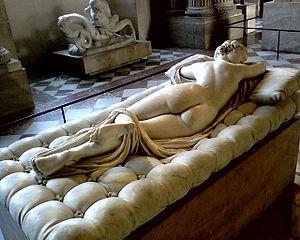
Hermaphrodite endormi, copie romaine d'un original grec. Œuvre romaine de l'époque impériale, IIe siècle ap. J.-C. Depuis 1807 il se trouve au Musée du Louvre. Italiano: Ermafrodito dormiente, copia romana di originale greco. Epoca imperiale, sec.II d.C. Il materasso è stato scolpito e aggiunto da Gianlorenzo Bernini su commissione del cardinale Scipione Borghese. Fino al 1807 fece parte della Collezione Borghese, poi nel 1807 fu ceduto a Napoleone, che lo destinò al Museo del Louvre, dove si trova tuttora. Español: hermafrodita Museo Louvre vista trasera Português: Hermafrodita a dormir. Representa uma cópia Romana da Era Imperial de um original grego, agora no Museu do Louvre, Paris (adquirido em 1807). Foi esculpida em 1619 por Gialorenzo Bernini.